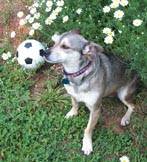
Label: dog